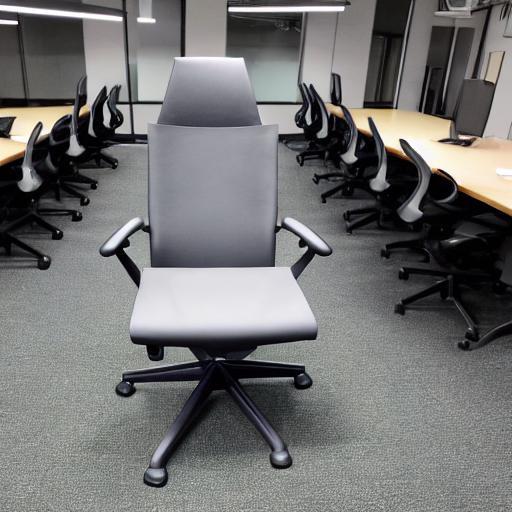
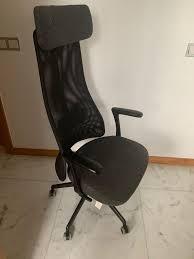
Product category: items_chair
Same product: no